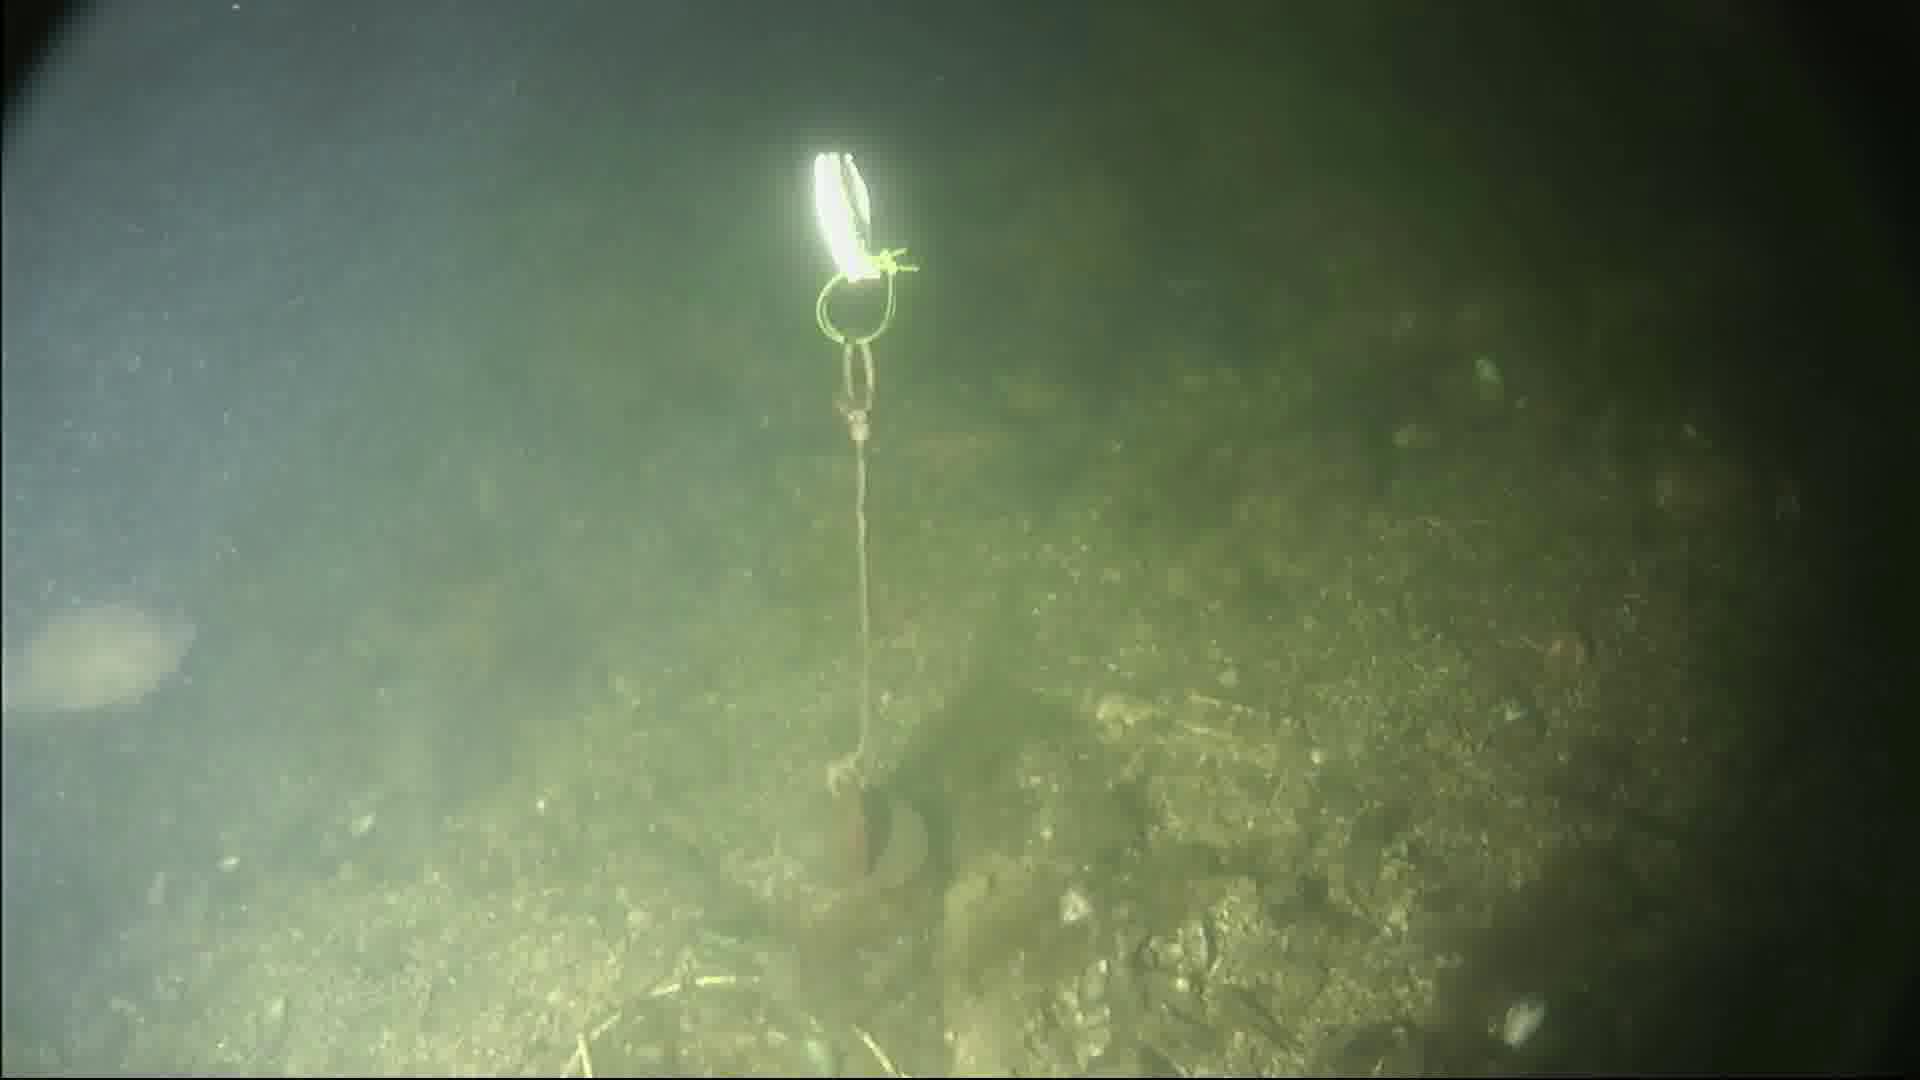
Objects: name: fish